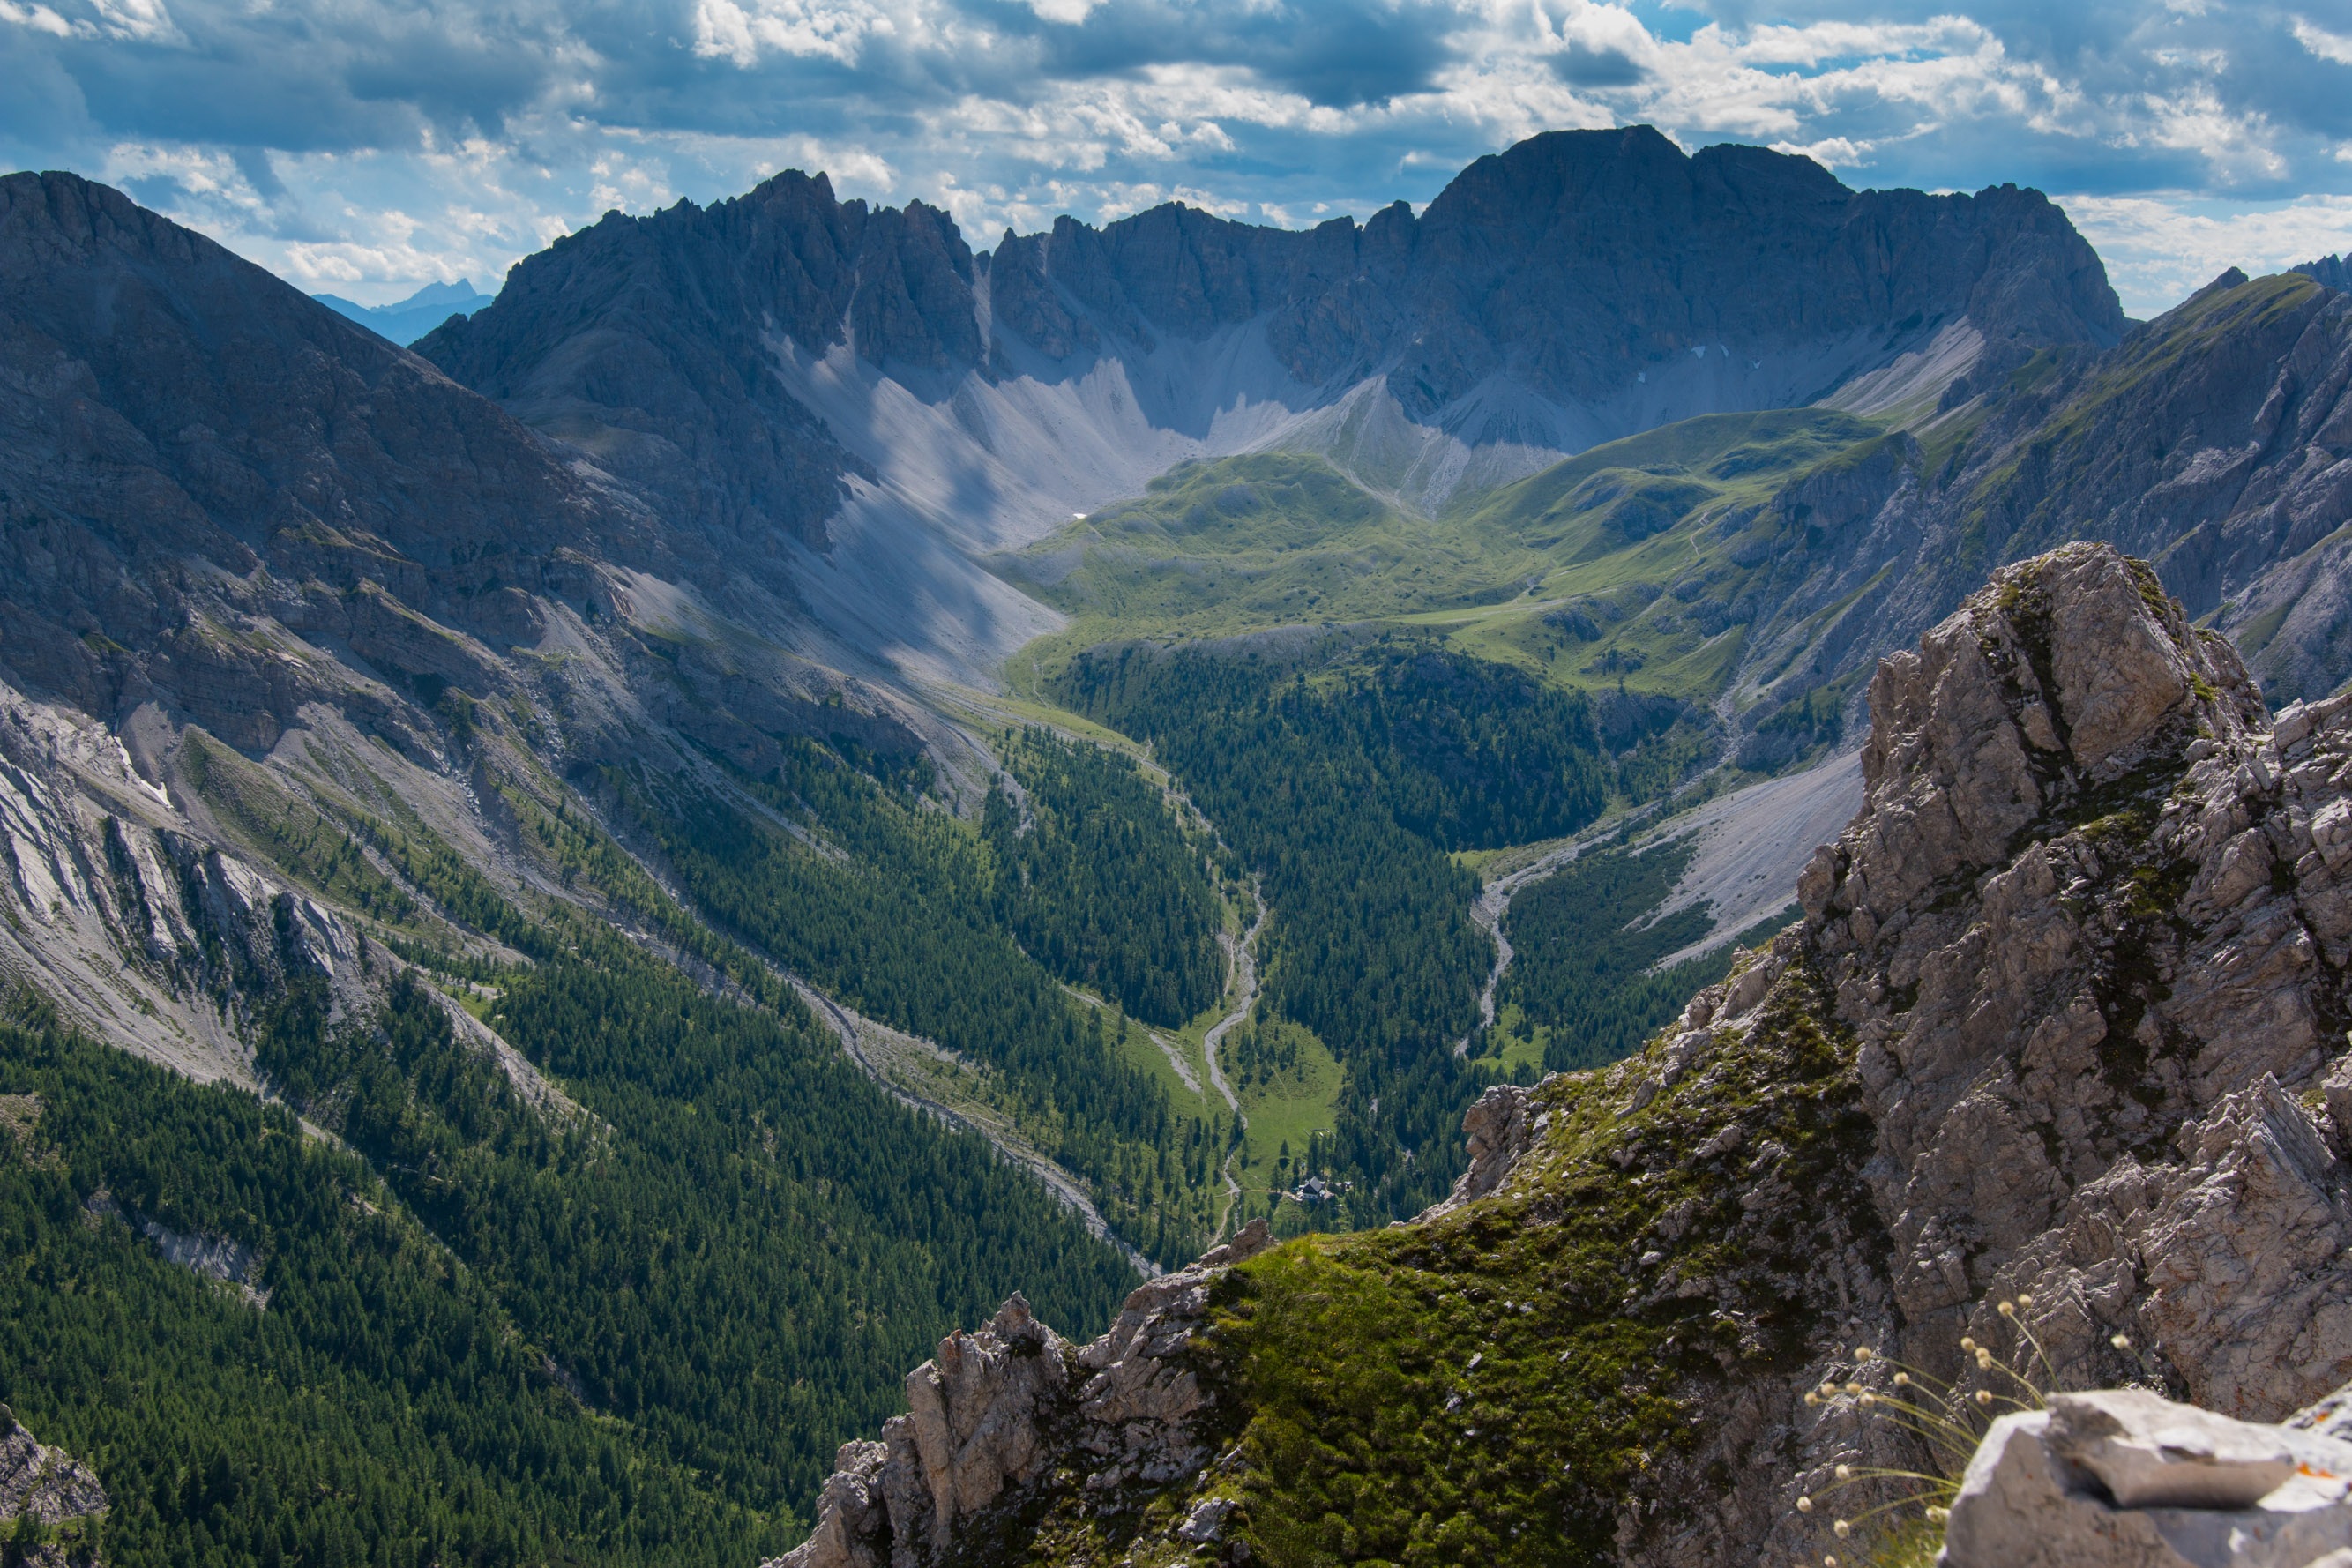
landscape, tree, nature, grass, outdoor, rock, wilderness, mountain, cloud, sky, hiking, hill, valley, mountain range, panorama, summer, cliff, alpine, highland, terrain, national park, ridge, summit, massif, geology, mountains, alps, ravine, outlook, escarpment, fell, cirque, high mountains, elevation, batholith, dolomites, tyrol, south tyrol, alpine panorama, mountain pass, hill station, east tyrol, view of the alps, mountainous landforms, ar te, rocks nature, mount scenery